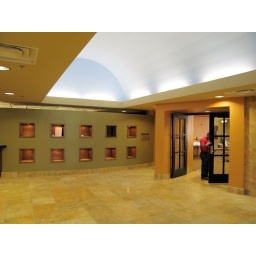
A workman puts glass in the door to the new entrance to the Children's Library.